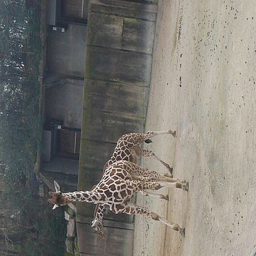
Two giraffes in an enclosure in some type of zoo.
Two giraffes are inside of a pen with sandy floors.
A couple of giraffe standing next to each other.
A giraffe looking up while on a field in a zoo.
Pair of inverted giraffes looking towards the camera in enclosure